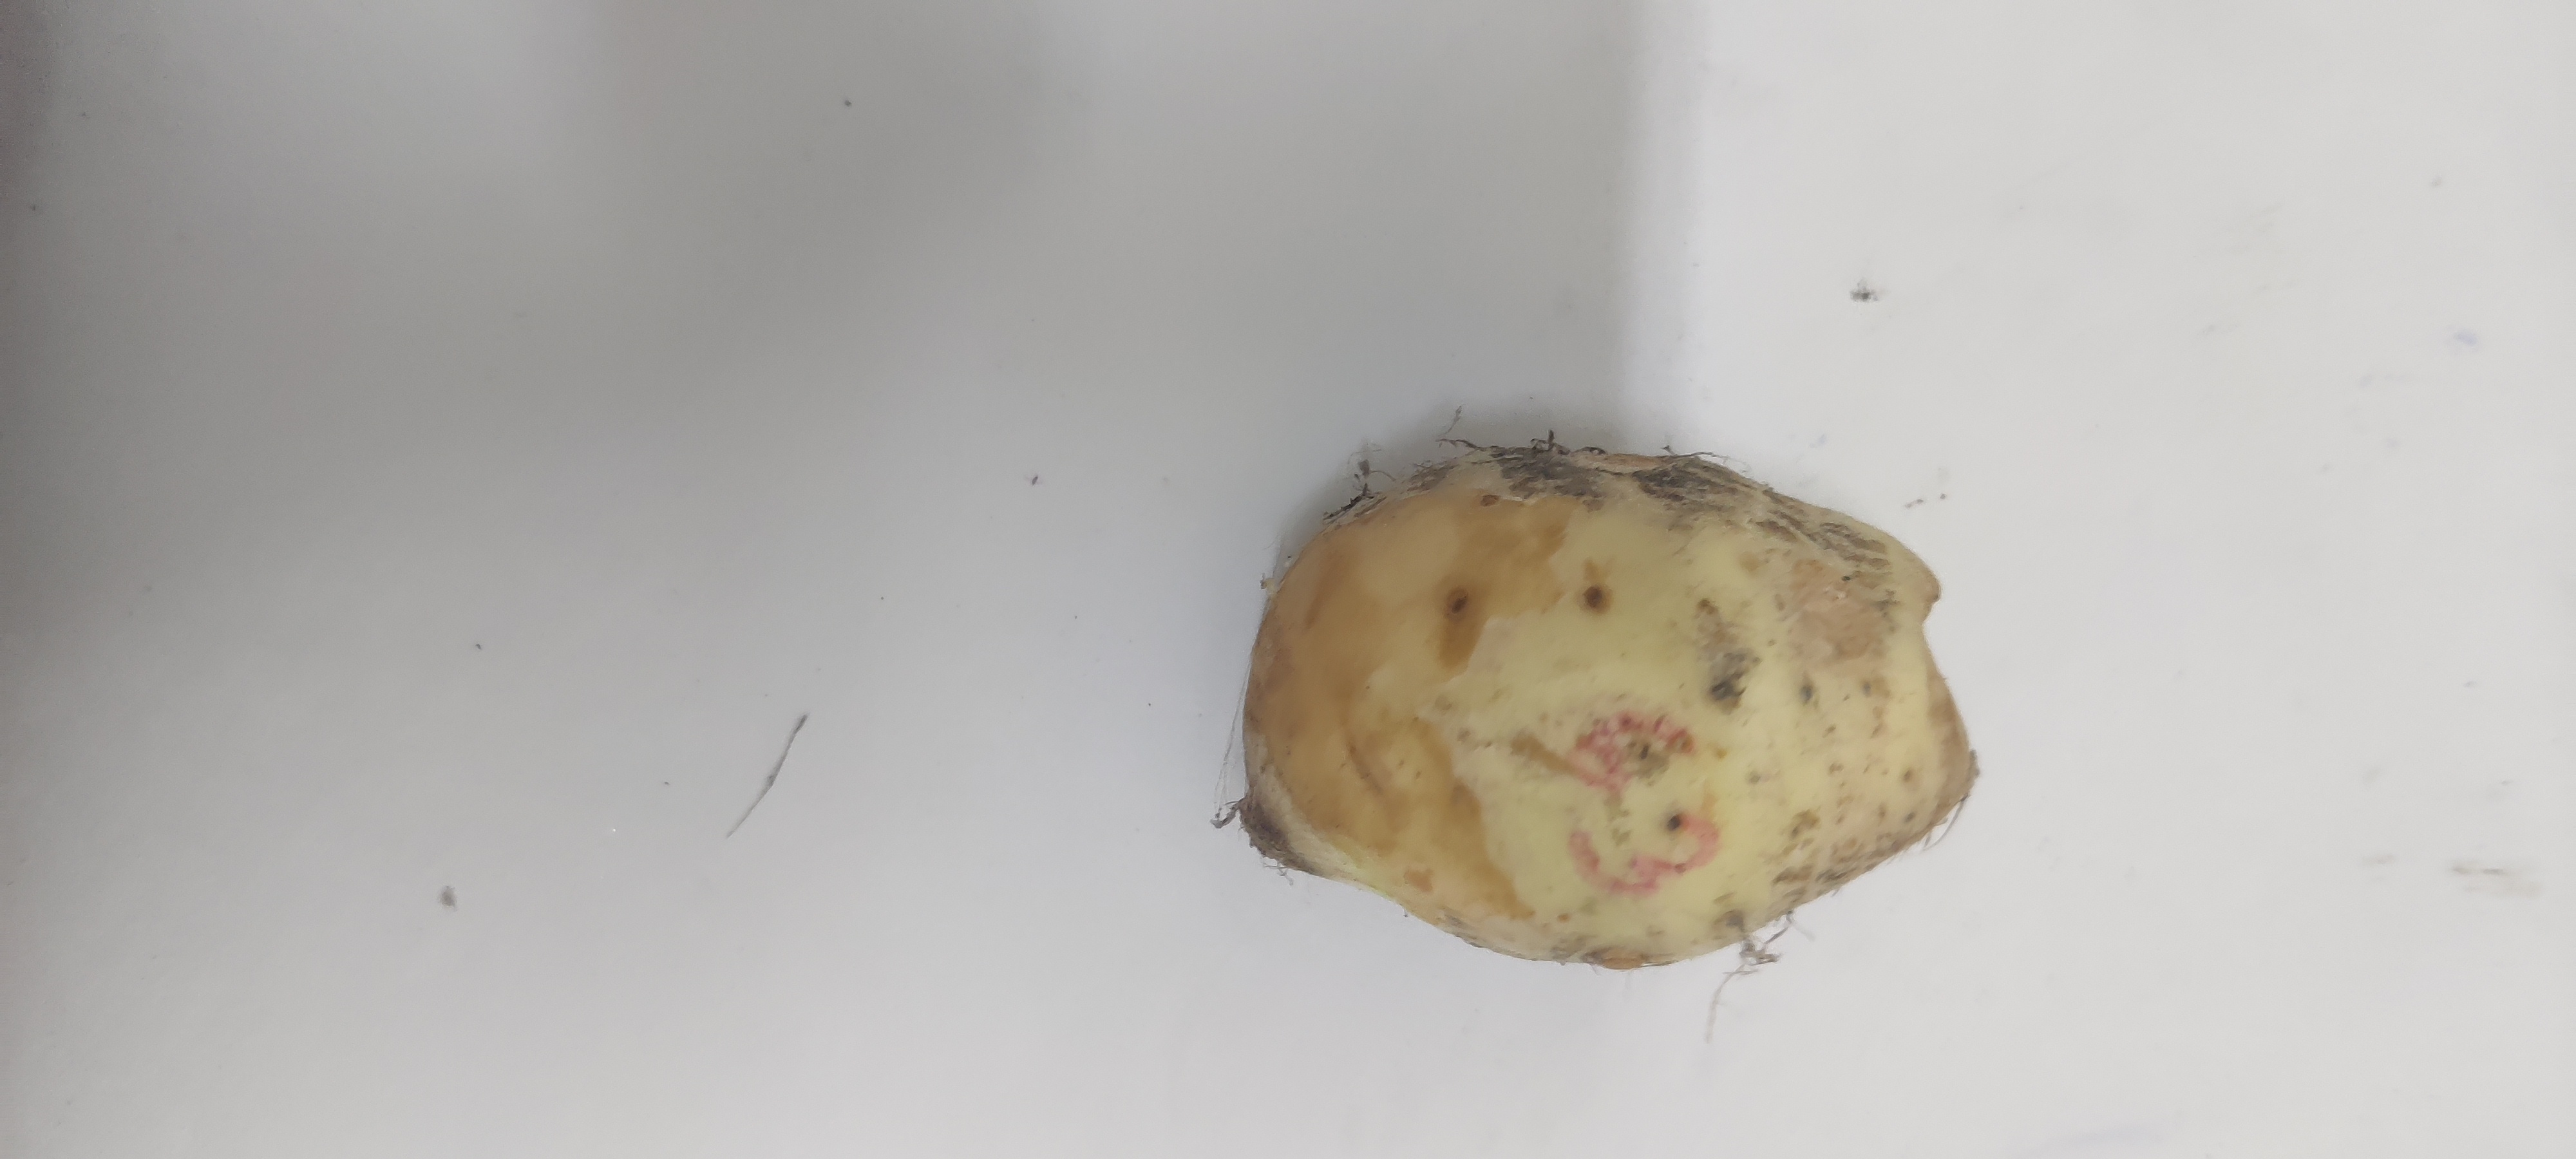
Crop: Taro root
Condition: Damaged